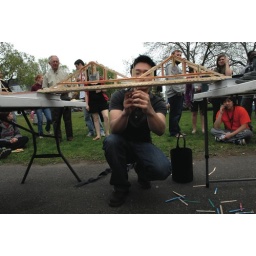
This year's Agre Challenge is to build the sturdiest bridge over a three foot span using limited materials.